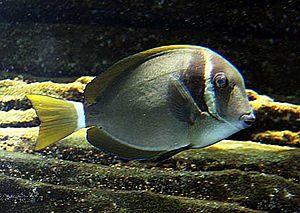
Le genre Acanthurus regroupe des poissons-chirurgiens appartenant à la famille des Acanthuridae.